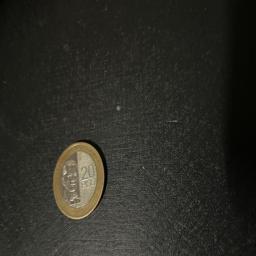
Label: 20_New_Front